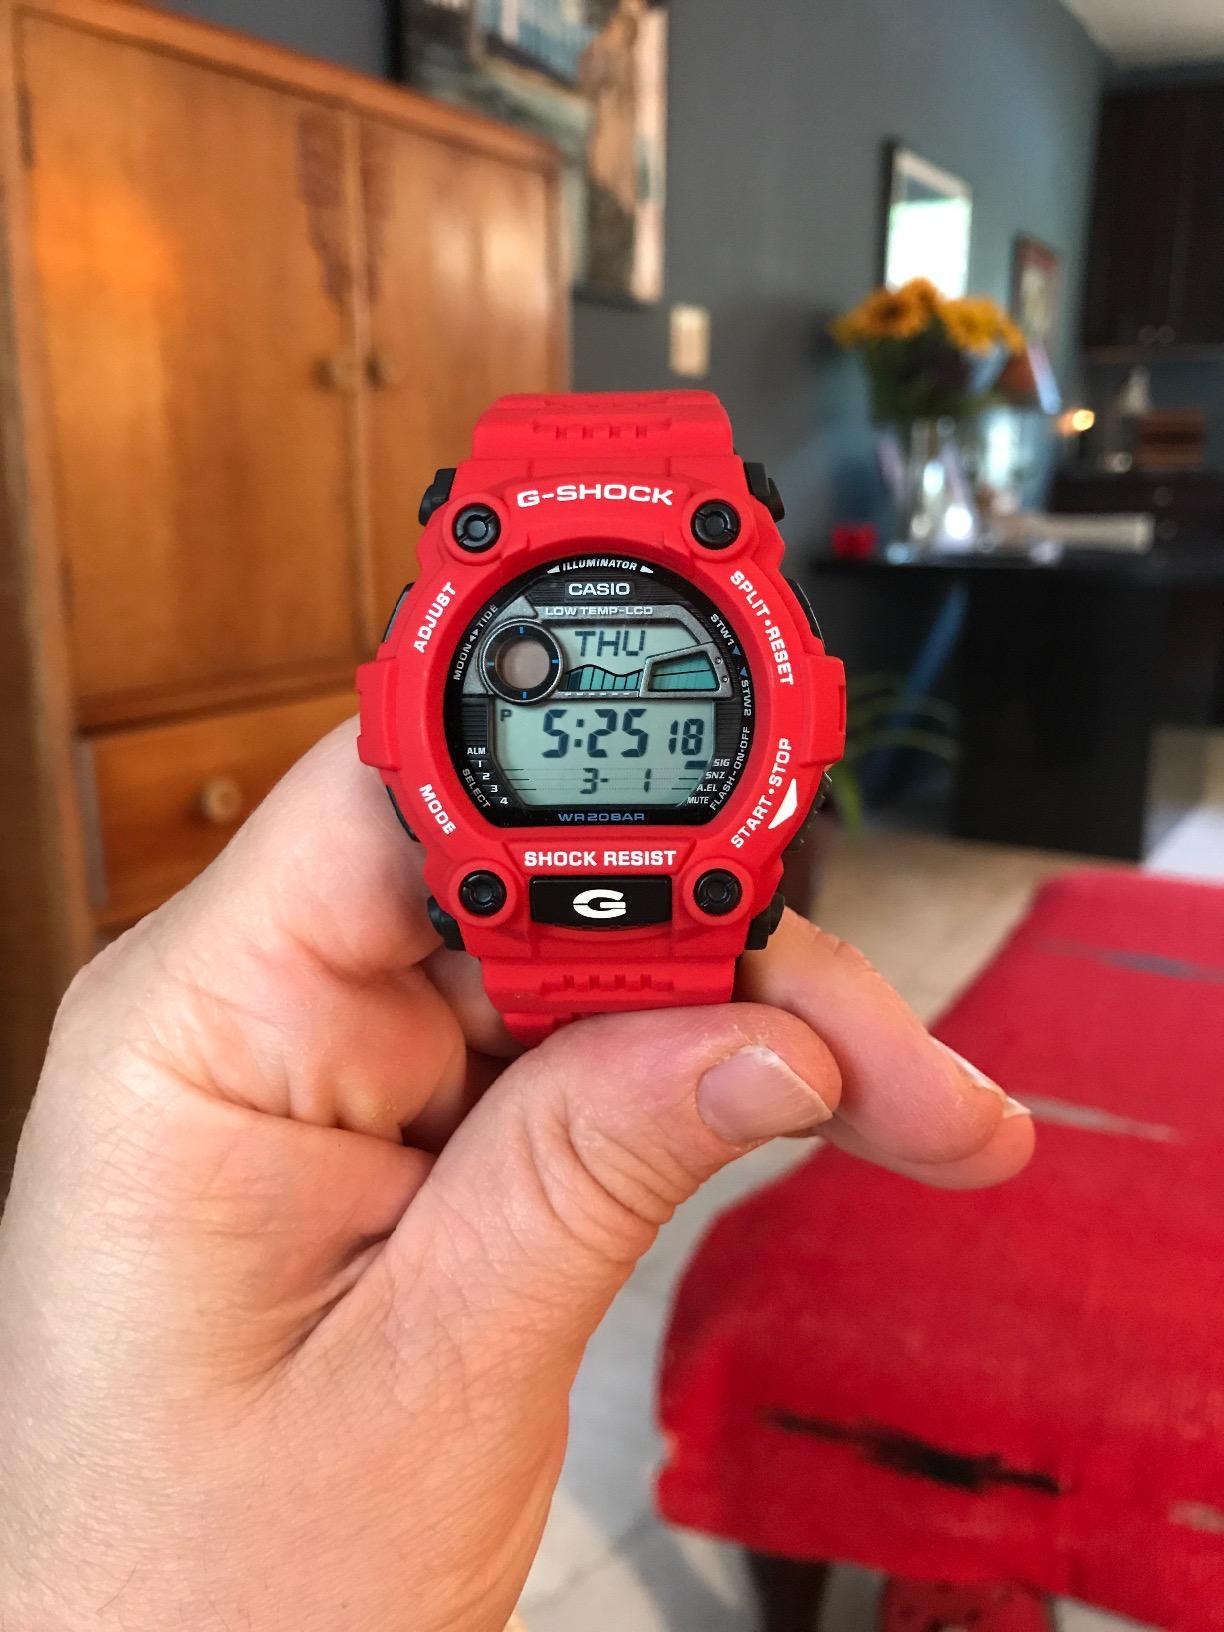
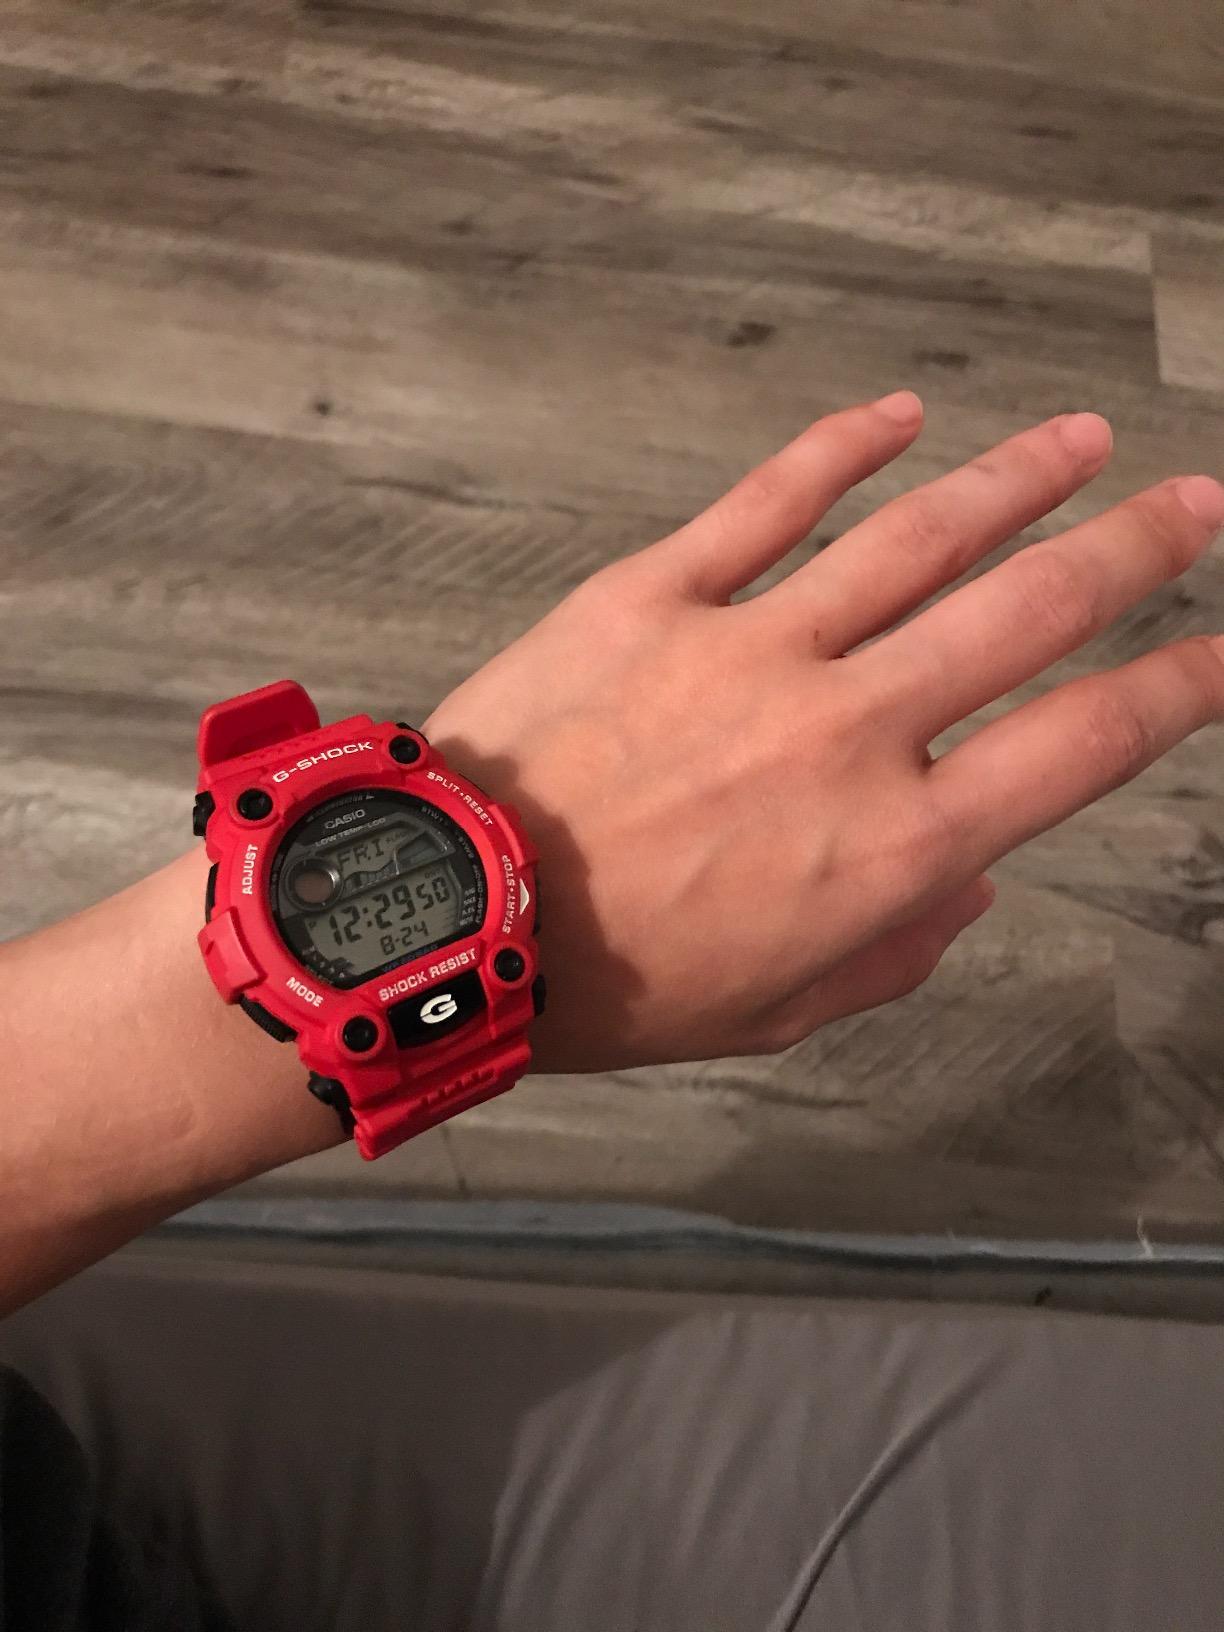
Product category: accessories_watch
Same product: yes